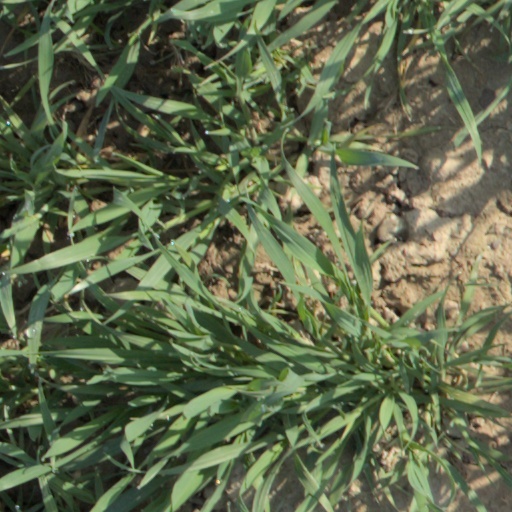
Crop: wheat